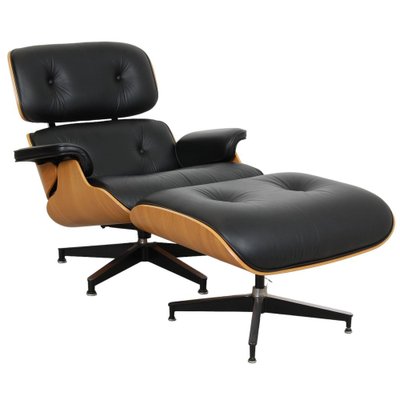
Concept: chair